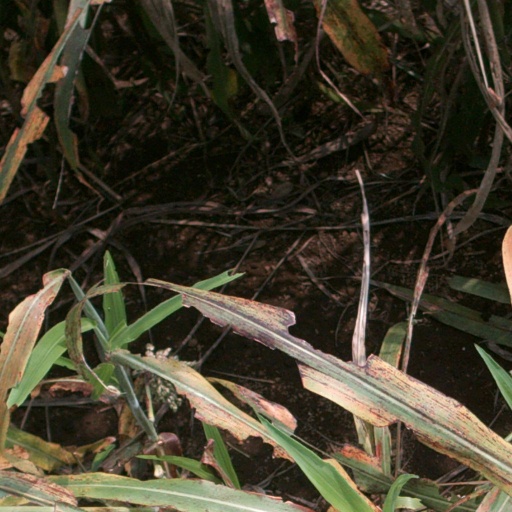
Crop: sorghum